Tourist attractions in Thalassery

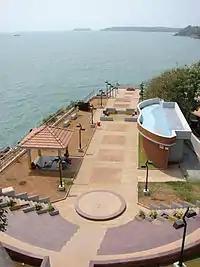
Overbury's Folly, Thalassery

Thalassery Pier ("Kadalpaalam"), Overbury's Folly, Pazhassi Dam and Reservoir garden and Malayala Kala Gramam, New Mahe,(7 km from Thalassery) are other attractions